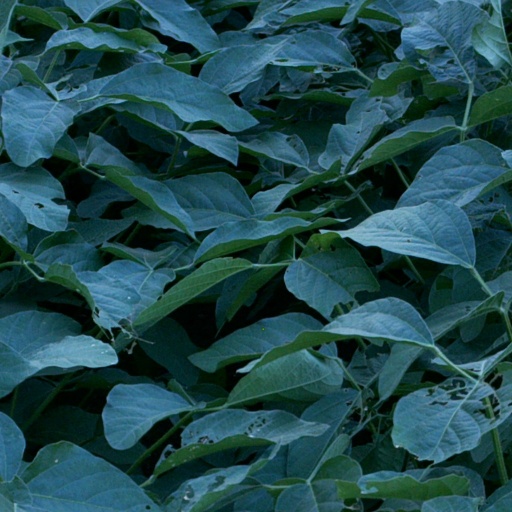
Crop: soybean